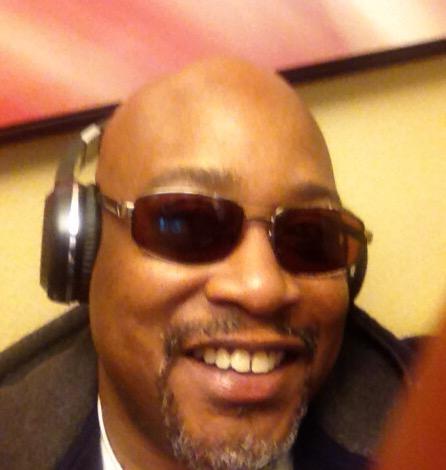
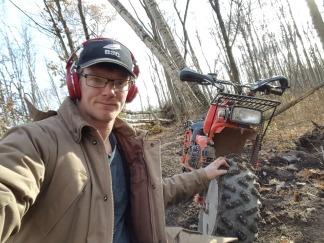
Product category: headphones
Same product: no